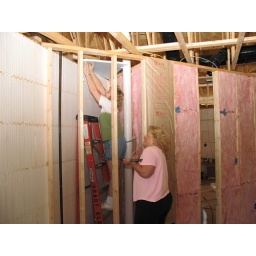
Quite possibly the most challenging task in the house so far- Christie and Debbie and the blue foam